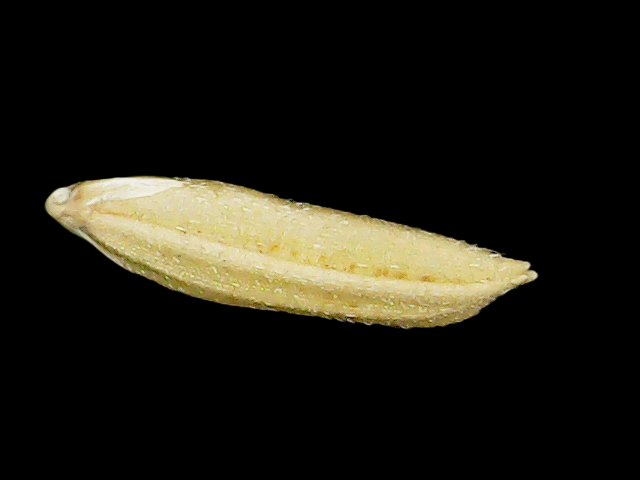
Rice variety: Binadhan21